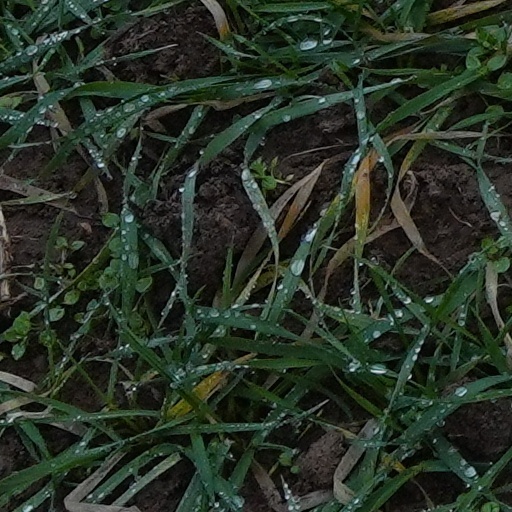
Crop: wheat